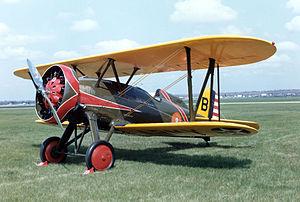
Le Boeing P-12 est un avion militaire de l'entre-deux-guerres qui a servi comme avion de chasse dans la United States Army Air Corps de 1930 à 1941. C'était la version terrestre du Boeing F4B de la United States Navy.